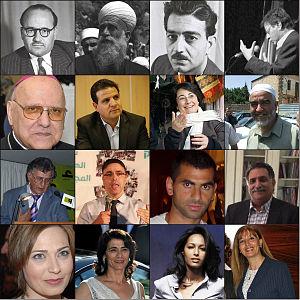
Les Arabes israéliens sont les Arabes détenteurs de la citoyenneté israélienne vivant en Israël. Ils s’identifient comme « Palestiniens » ou « Arabes israéliens ». Les réfugiés juifs des pays arabes ne sont pas comptés parmi les Arabes israéliens.